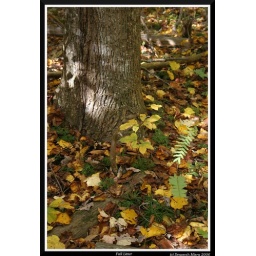
Leaves of the fall on the forest floor in Prince William National Park, VA.